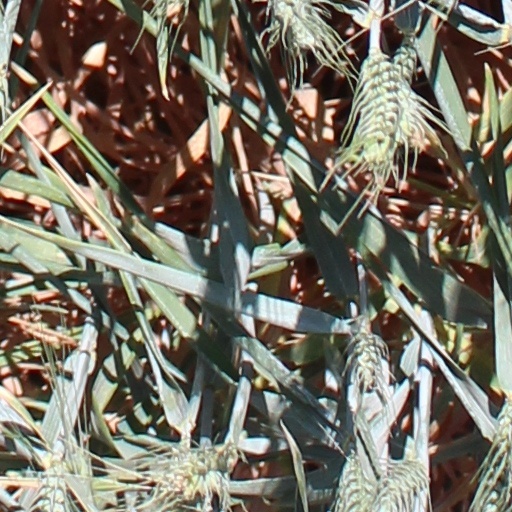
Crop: wheat